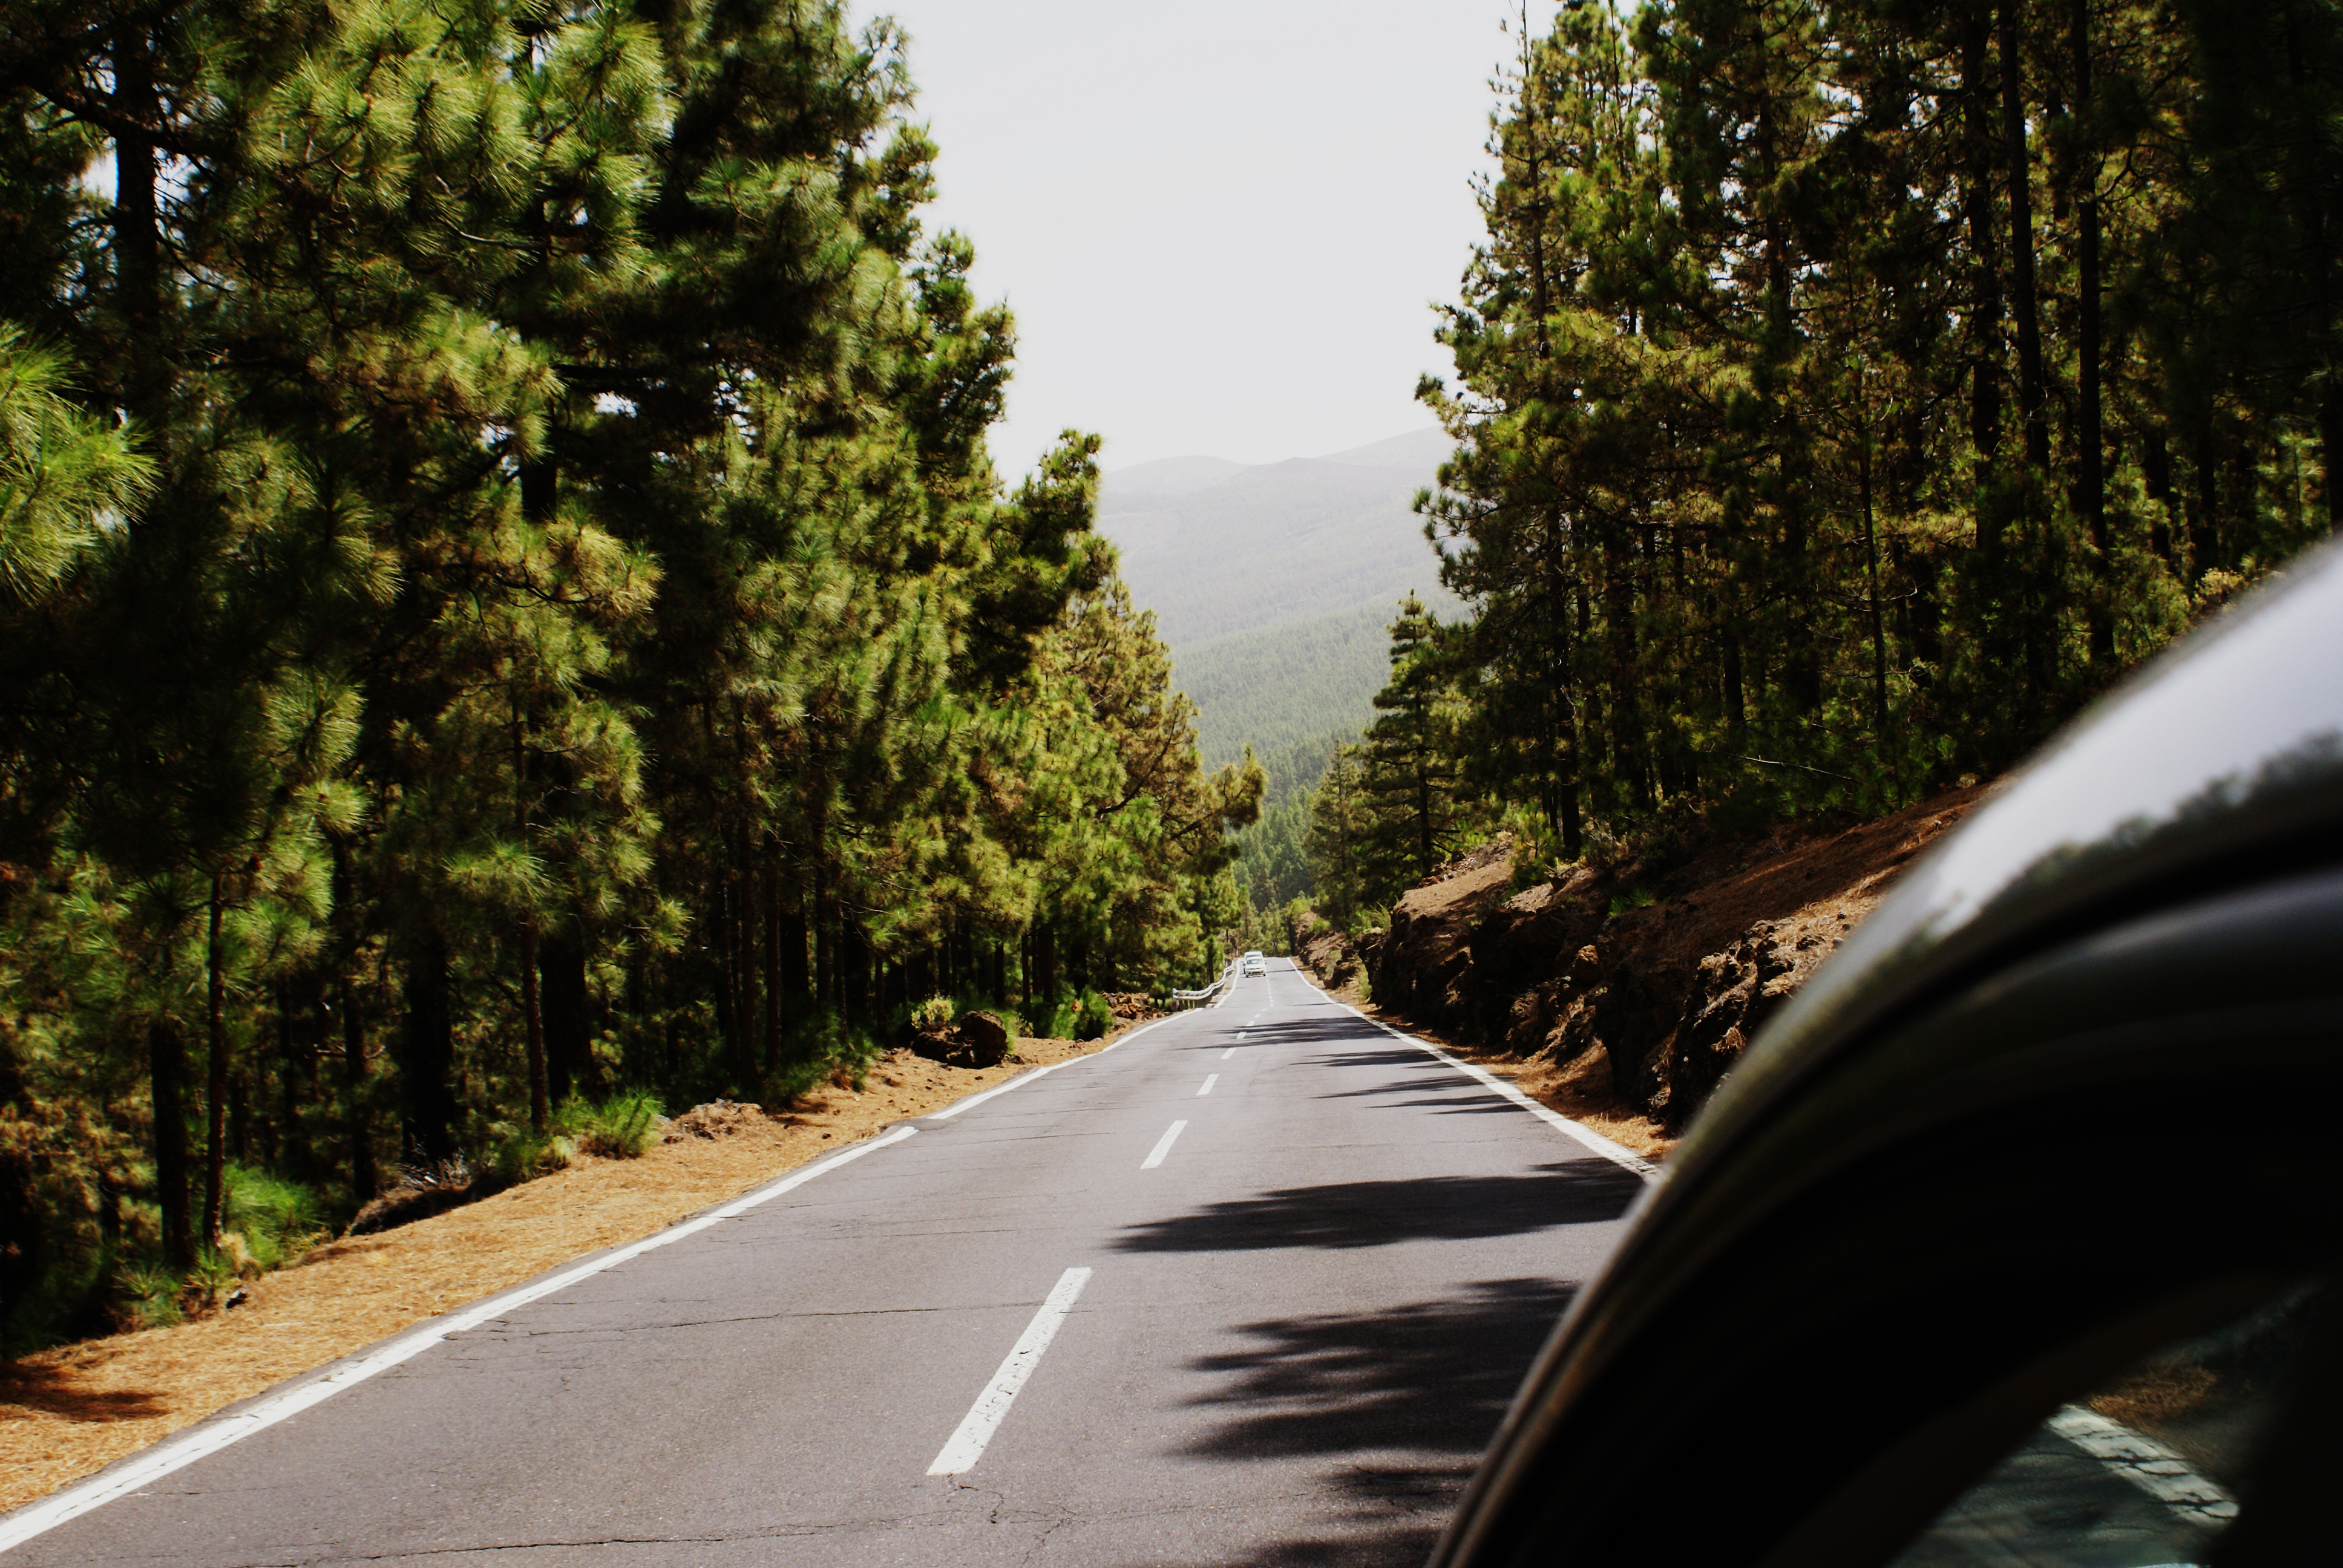
tree, road, driving, asphalt, vehicle, lane, road trip, infrastructure, road surface